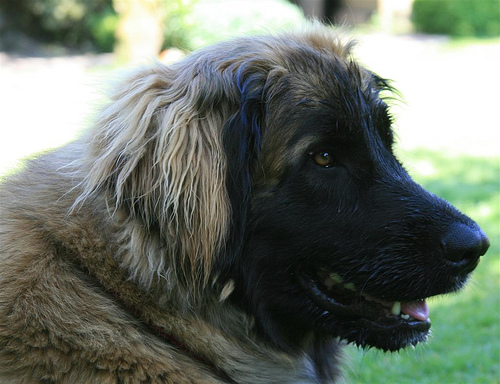
Breed: leonberger